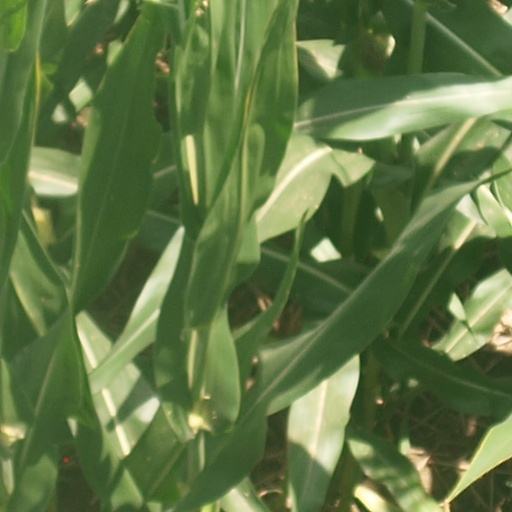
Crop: maize; corn